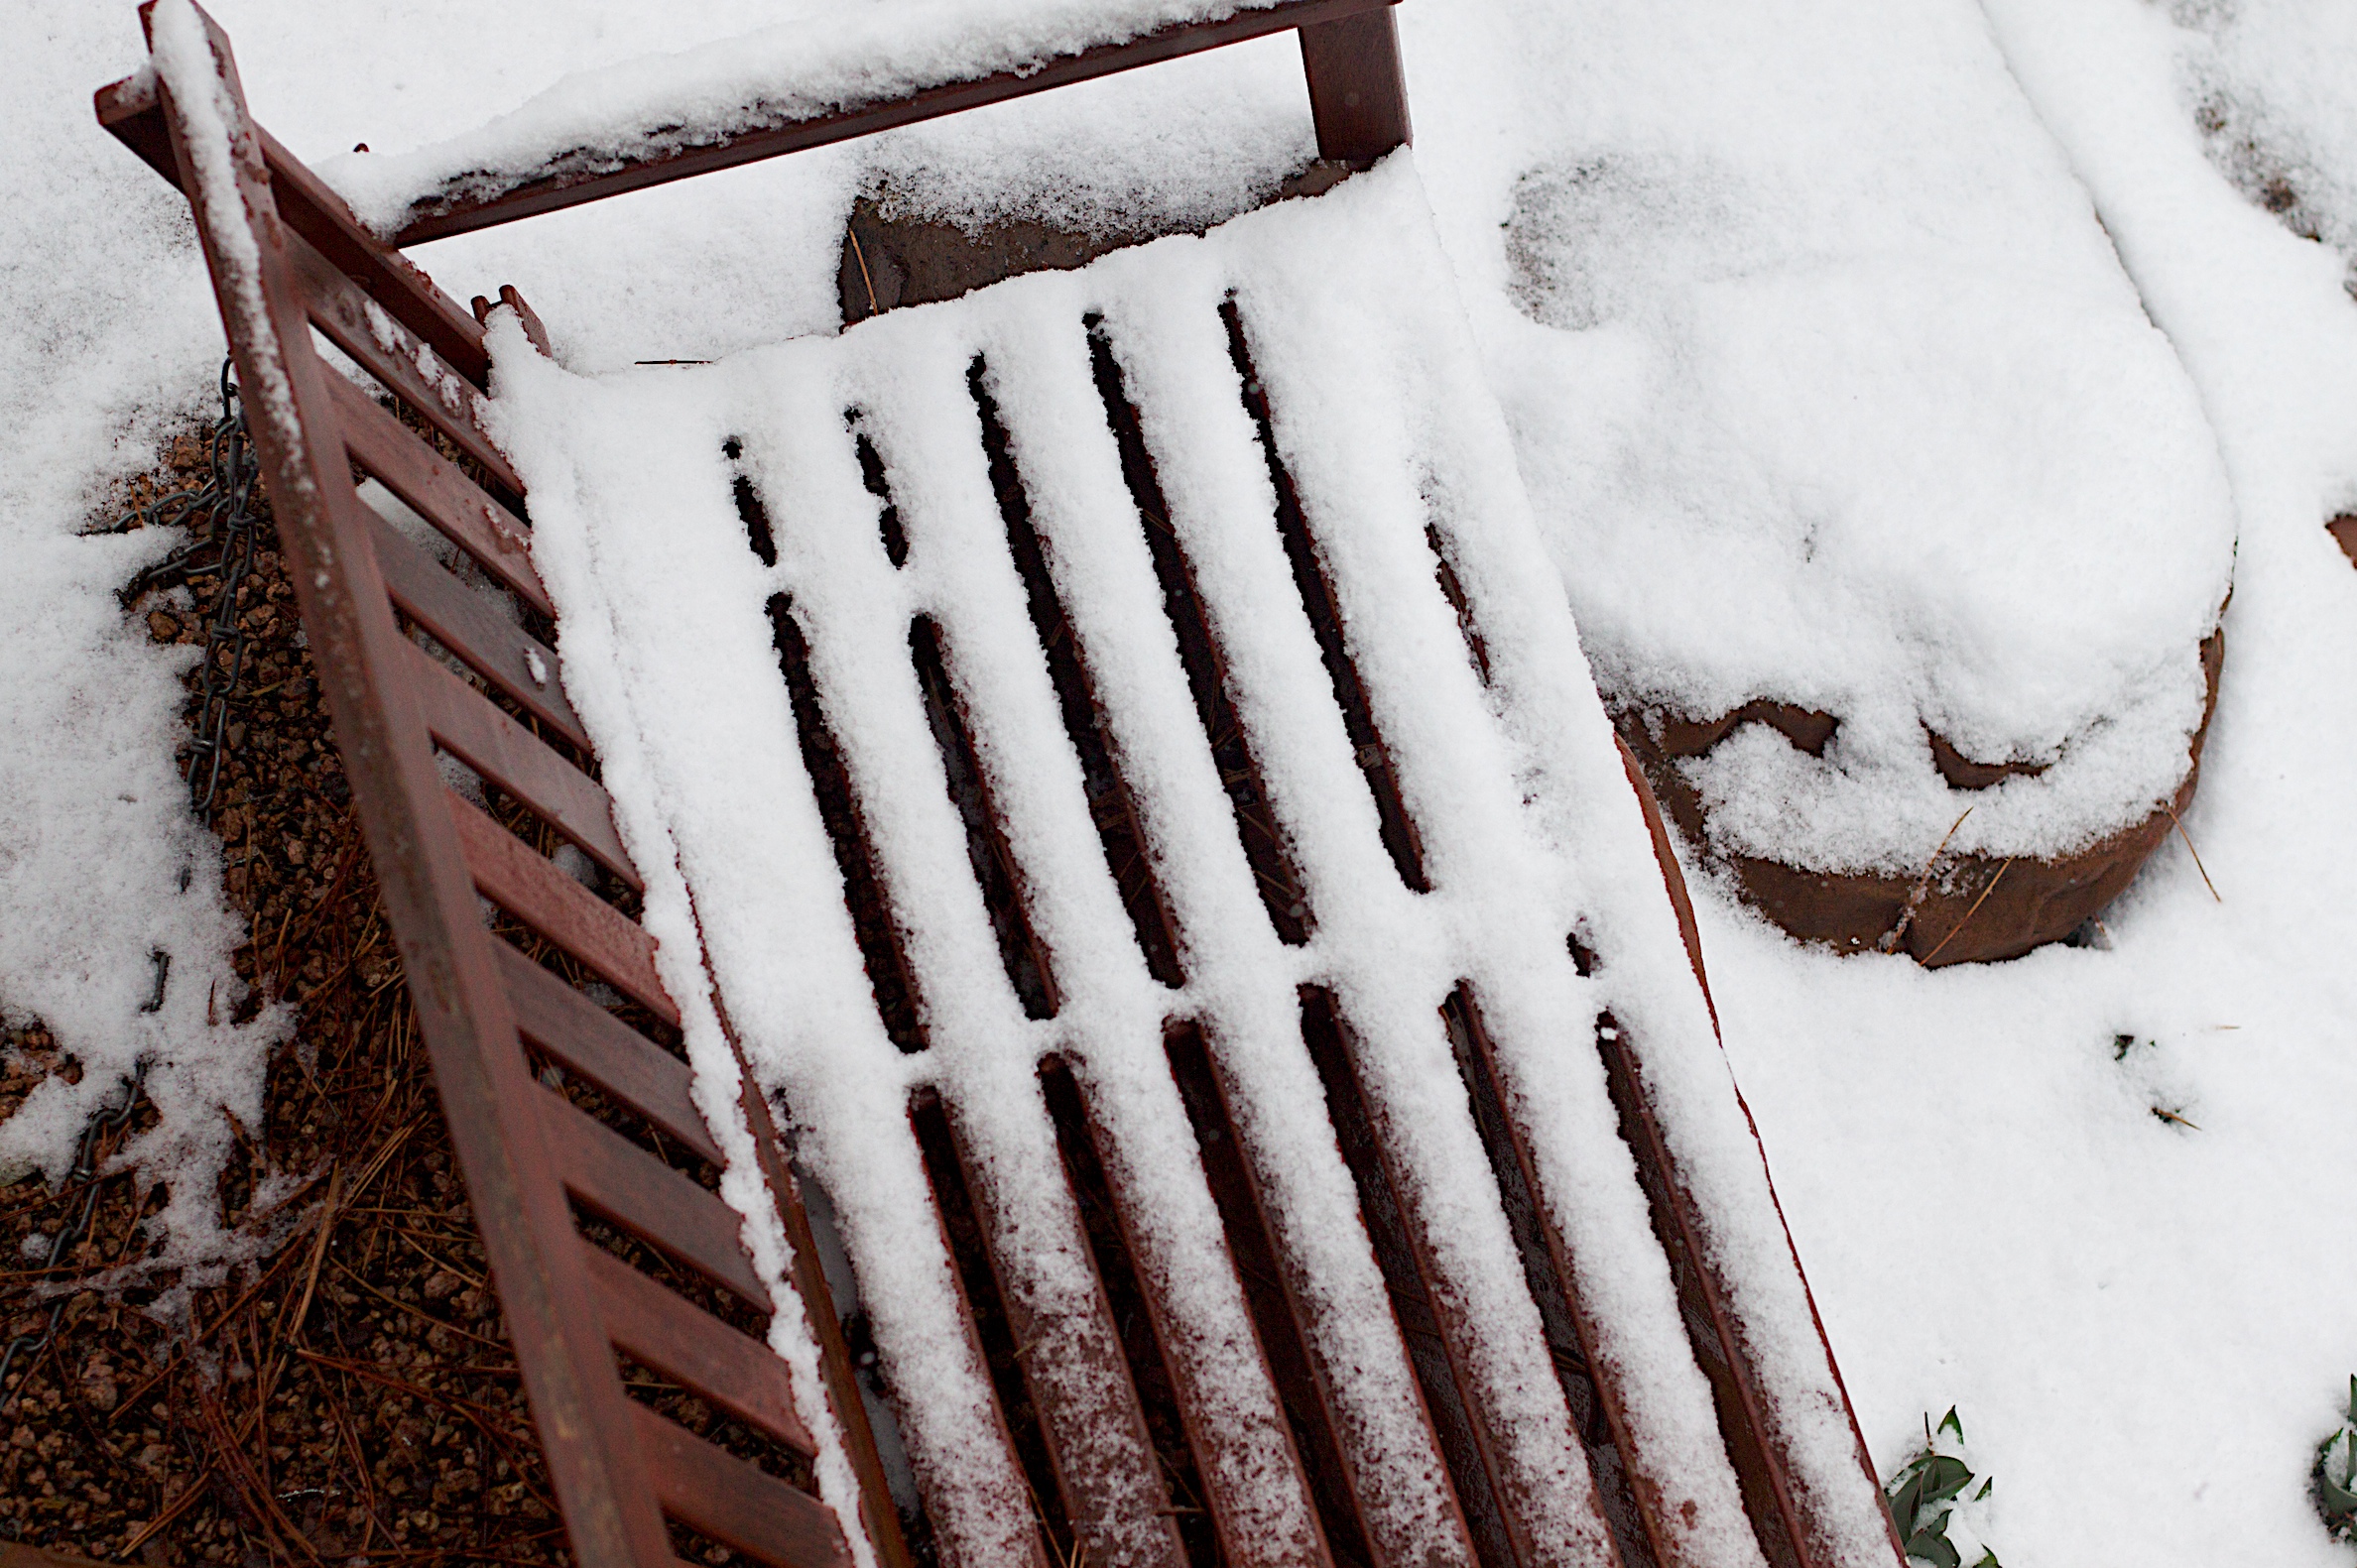
snow, winter, white, weather, season, freezing